Shoot the Moon

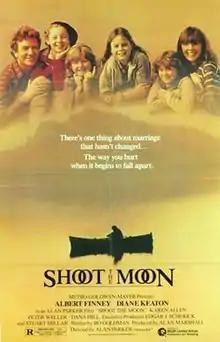
Theatrical release poster

Shoot the Moon is a 1982 American drama film directed by Alan Parker, and written by Bo Goldman. It stars Albert Finney, Diane Keaton, Karen Allen, Peter Weller, and Dana Hill. Set in Marin County, California, the film follows George (Finney) and Faith Dunlap (Keaton), whose deteriorating marriage, separation and love affairs devastate their four children. The title of the film alludes to an accounting rule known in English as "shooting the moon" in the scored card game hearts.